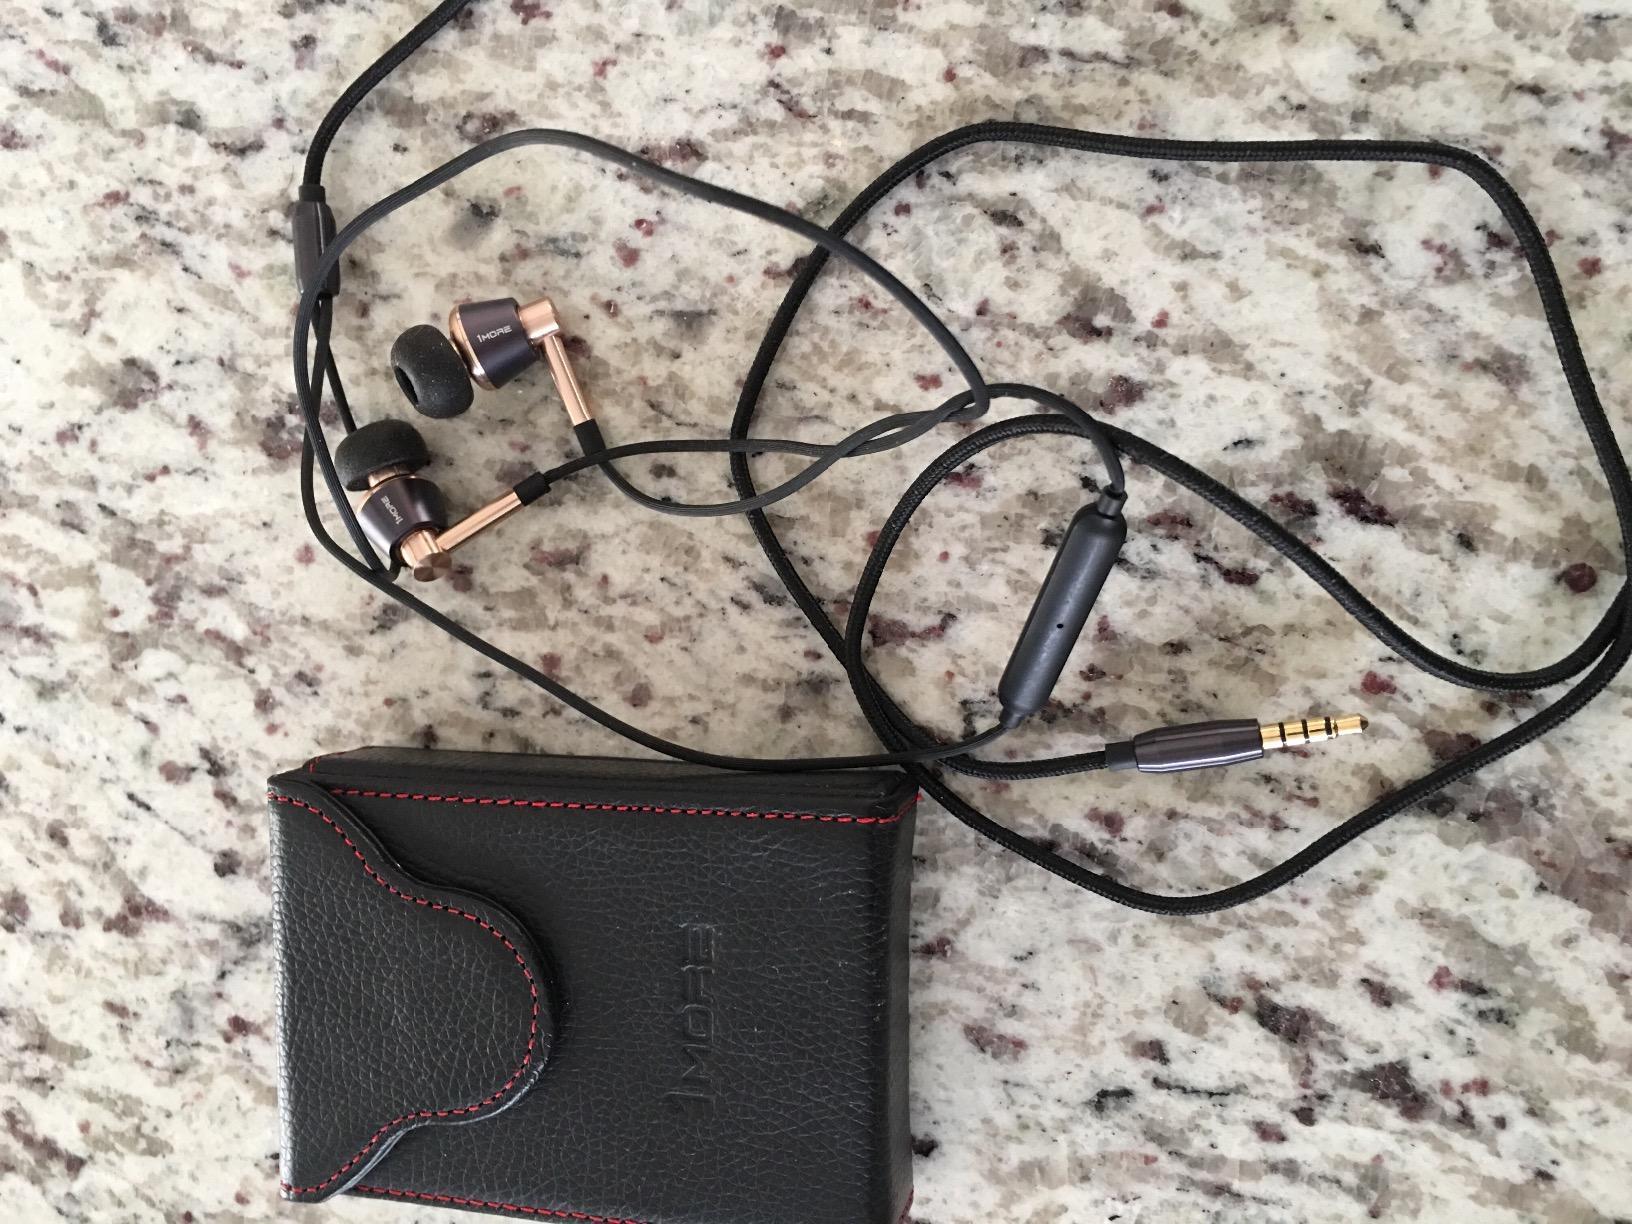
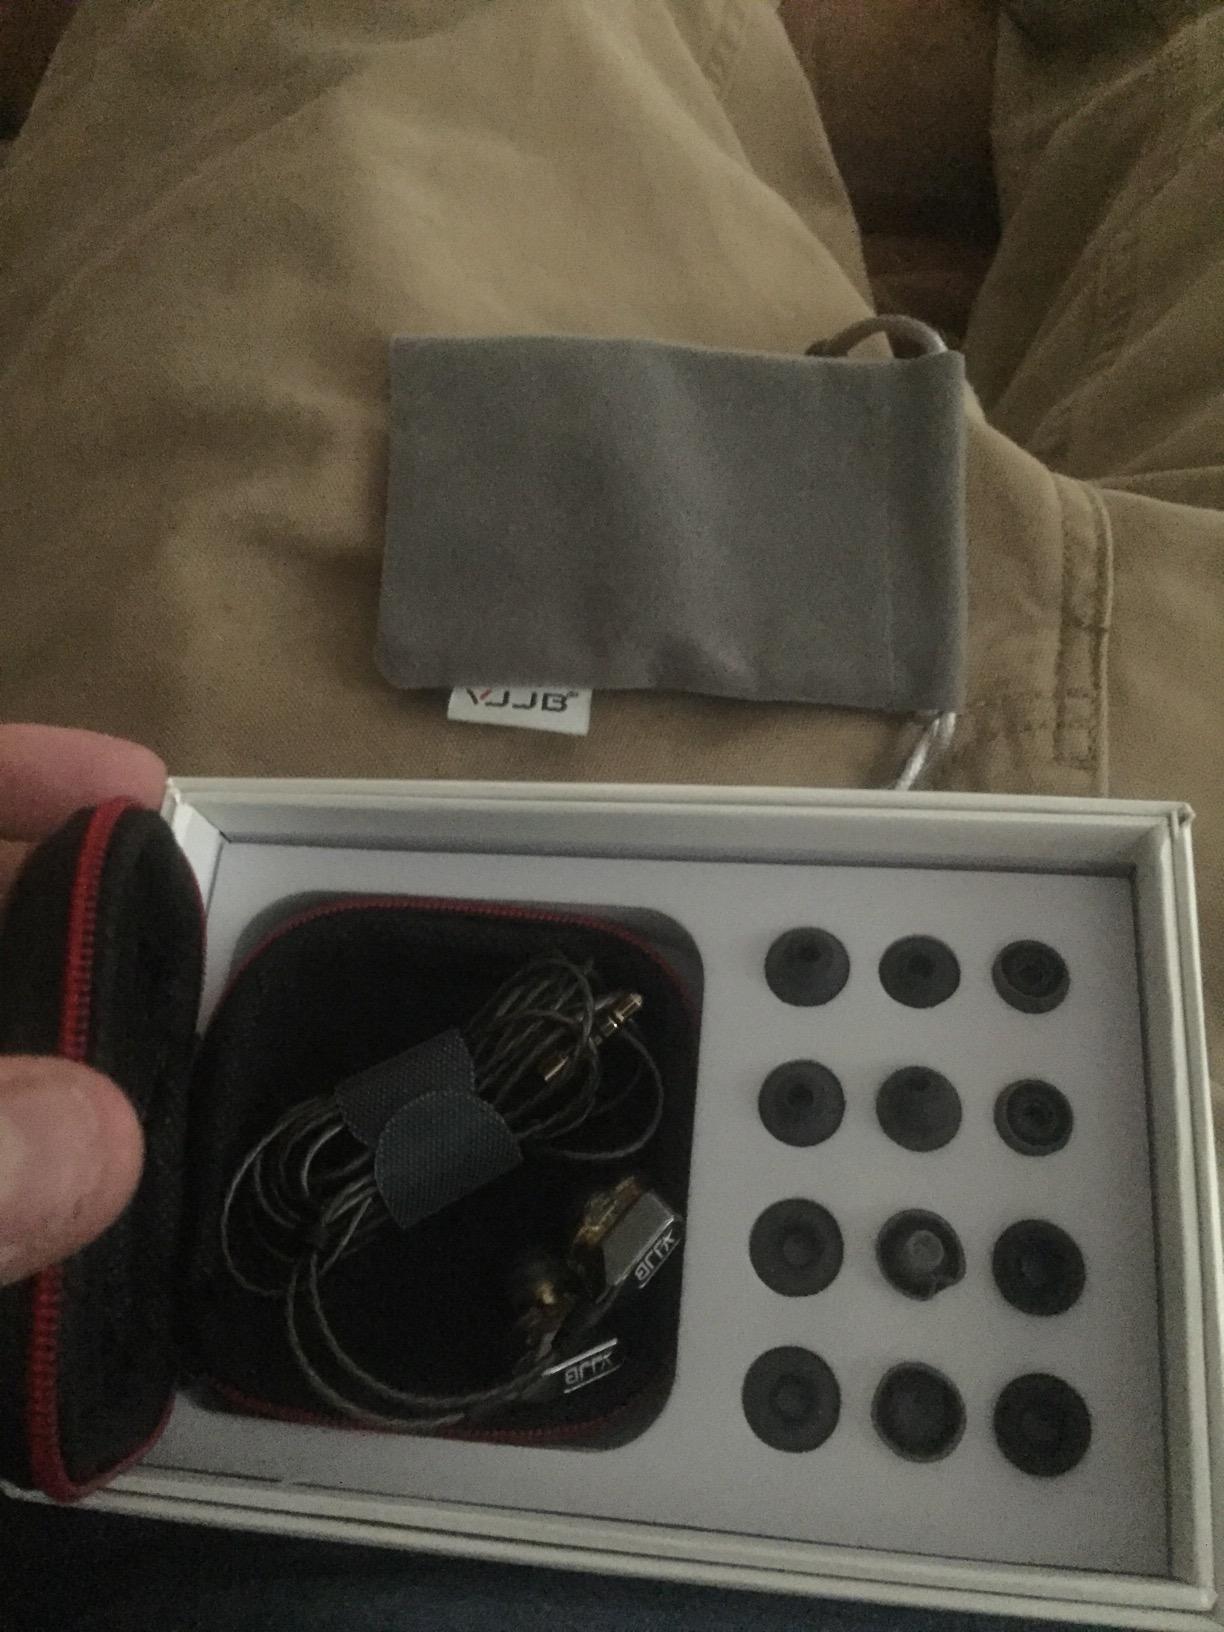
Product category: headphones
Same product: no